The Northern Times

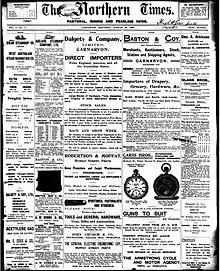
Front page of "The Northern Times", 26 August 1905

The Northern Times was a newspaper published in Carnarvon, Western Australia from 1905–1983.